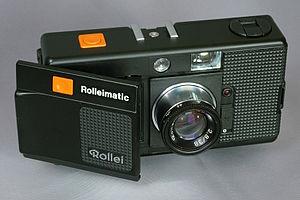
Rollei GmbH est une entreprise allemande fabriquant des appareils photographiques.